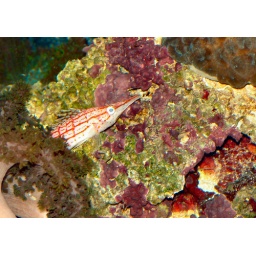
It's amazing what a little fish food will bring out in a salt water tank.